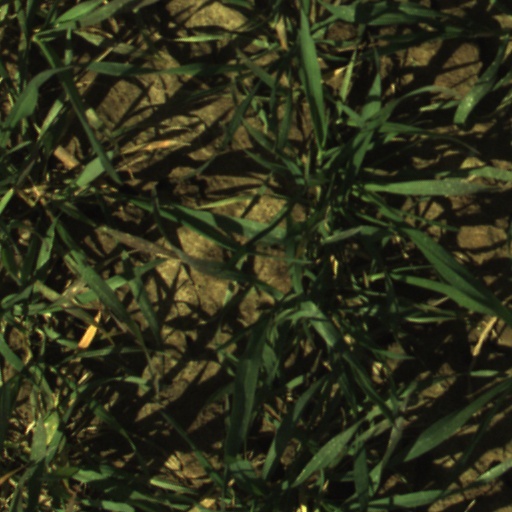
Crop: wheat